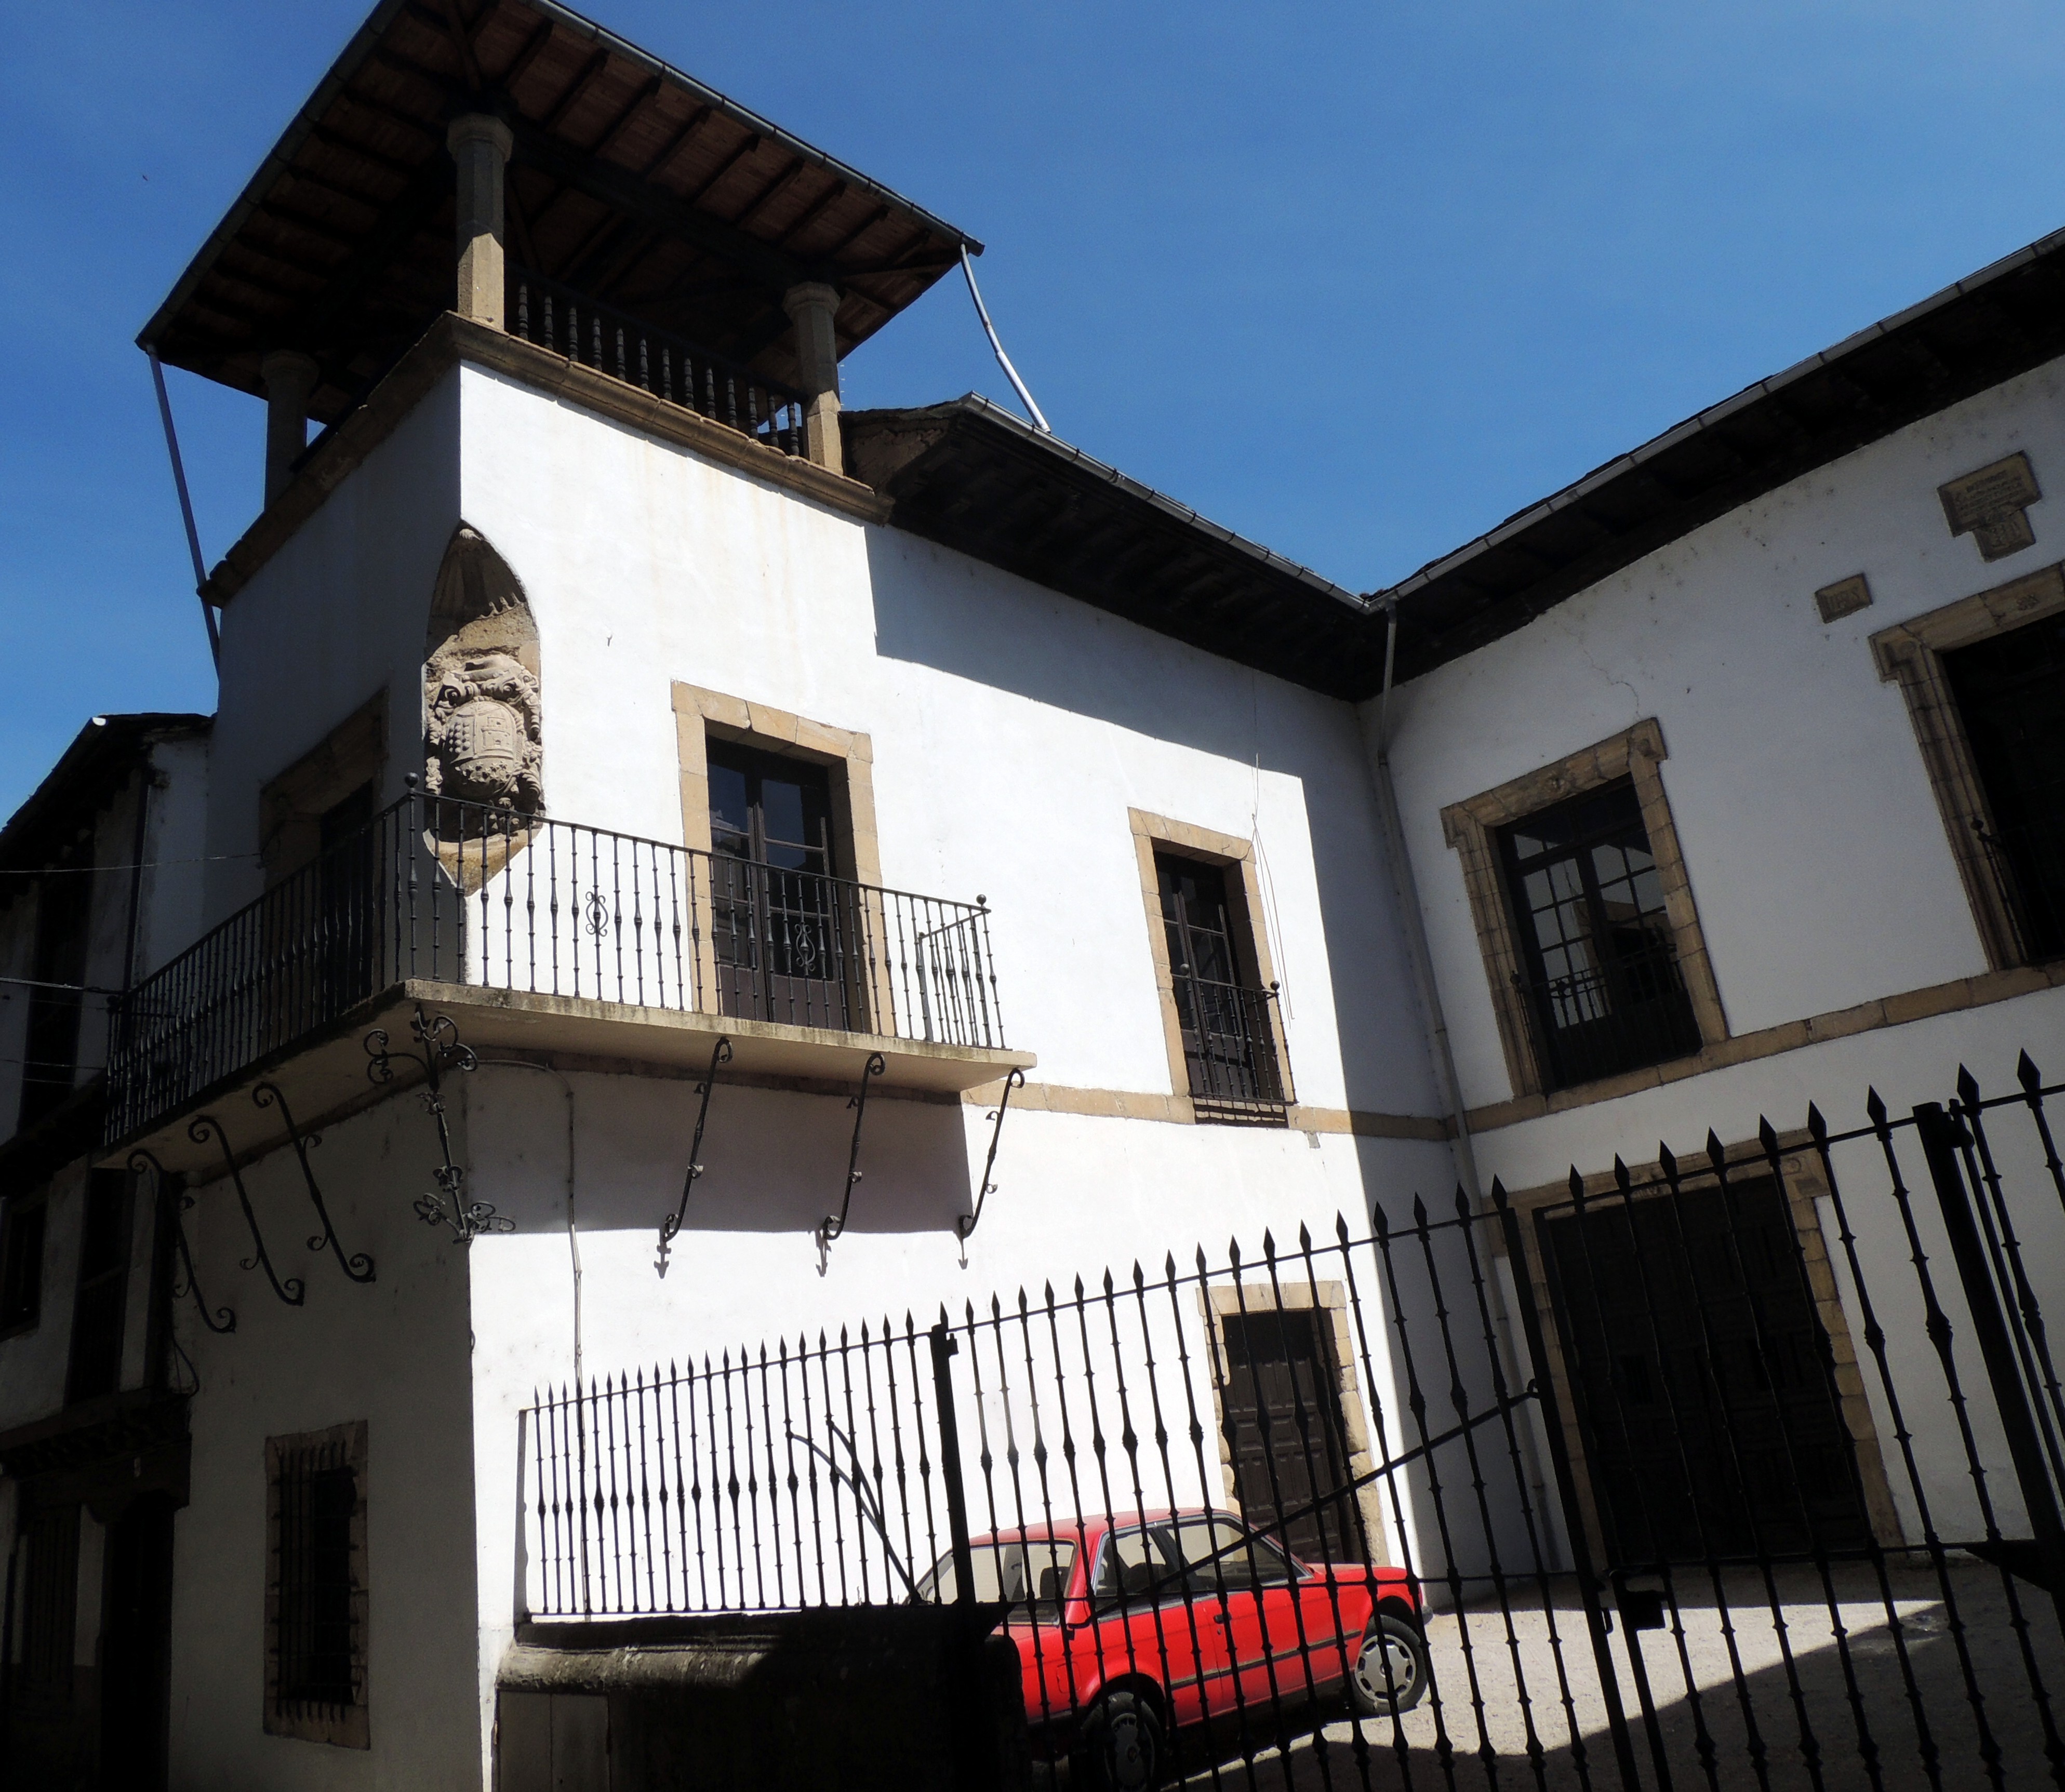
architecture, villa, house, building, home, stone, europe, cottage, facade, property, apartment, spain, europa, piedra, leon, pueblos, espanha, estate, pedra, espana, castillaleon, bierzo, spagne, villafrancadelbierzo, pobos